Bastille Day military parade

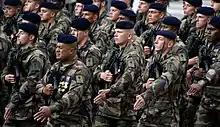
Soldiers of the 1st French Infantry Regiment in Paris in 2012

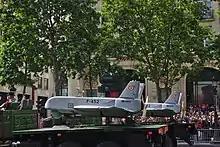
A drone presented during the 2015 parade

The 2012 parade was led by the Armed Forces units in Afghanistan (the Foreign Legion included), several NATO countries' armed forces, and France's UN peacekeeping units. A parachutist who took part in the parade's finale parachute display was injured and taken care of at once by the medical personnel, in front of everyone in attendance.